Eritrean Investment and Development Bank

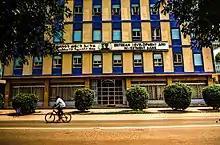
Street view of the building

The Eritrean Investment and Development Bank is the smallest of Eritrean government-owned banks. It typically finances development projects by funneling funds from various other organizations, including the Bank of Eritrea and the World Bank.